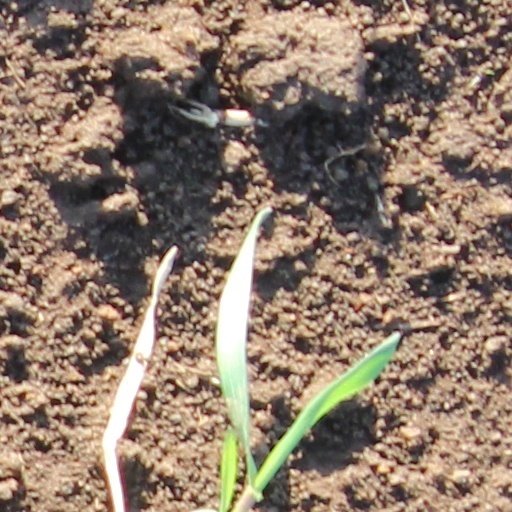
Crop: wheat